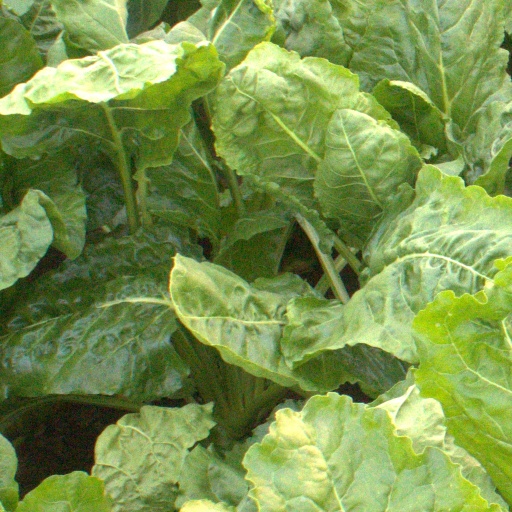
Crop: sugar beet